Egypt Economic Development Conference

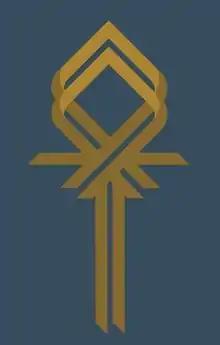

The Egypt Economic Development Conference (EEDC) was a three-day event that took place in the Egyptian Red Sea resort of Sharm El Sheikh, Egypt. On March 13, 2015, over 2,000 delegates from 112 countries arrived in Egypt to attend the conference.